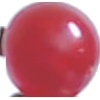
Label: Redcurrant 1